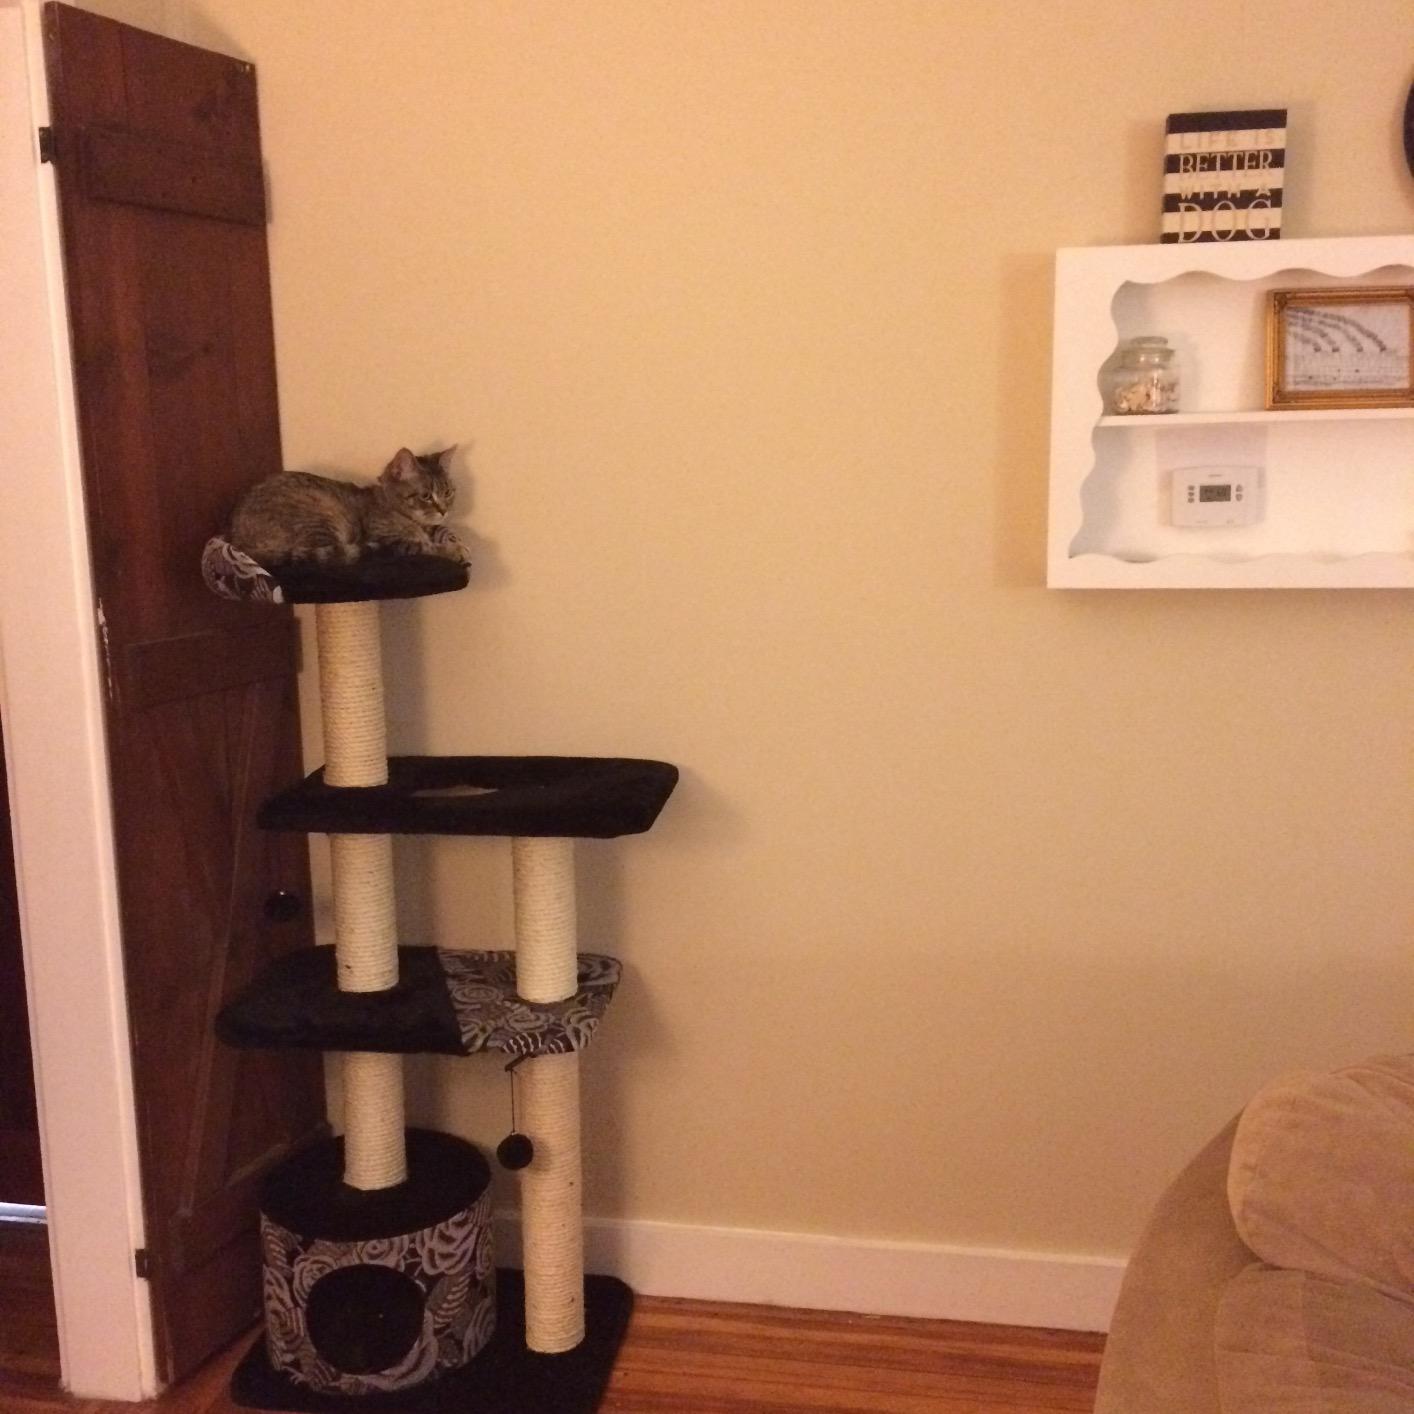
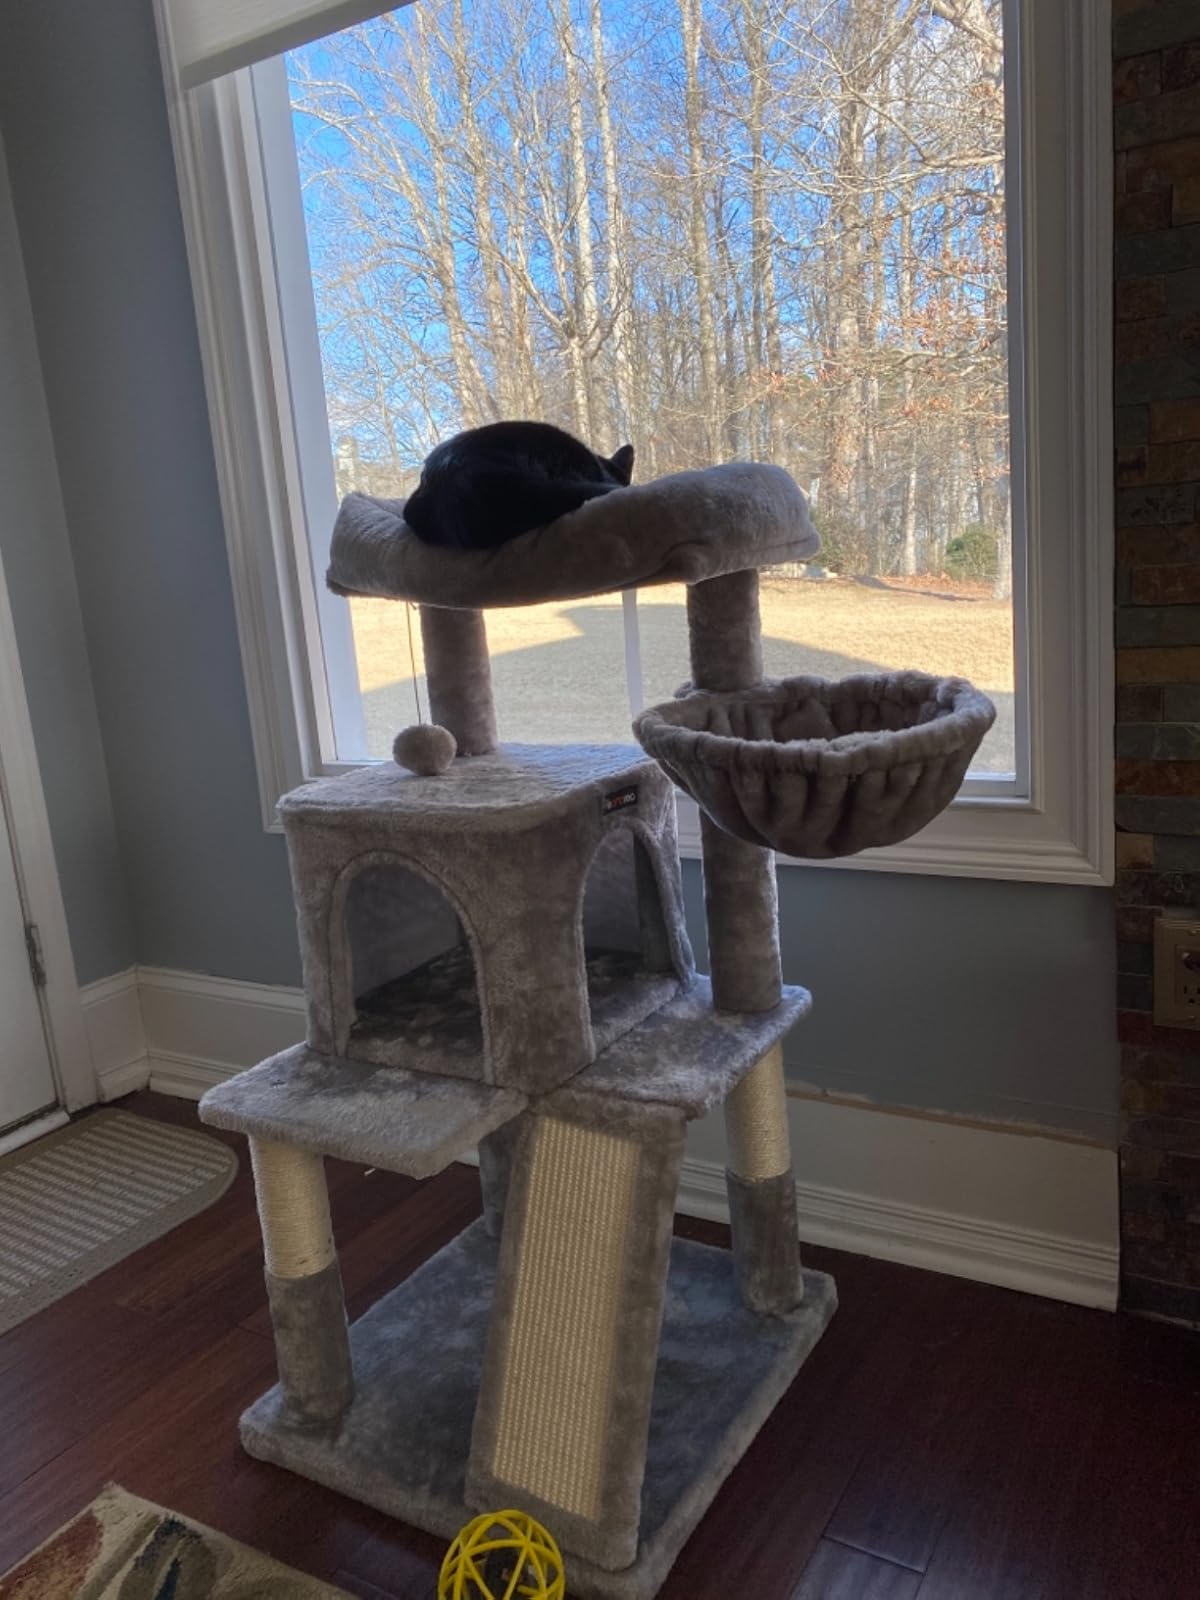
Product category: items_cat tree
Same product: no